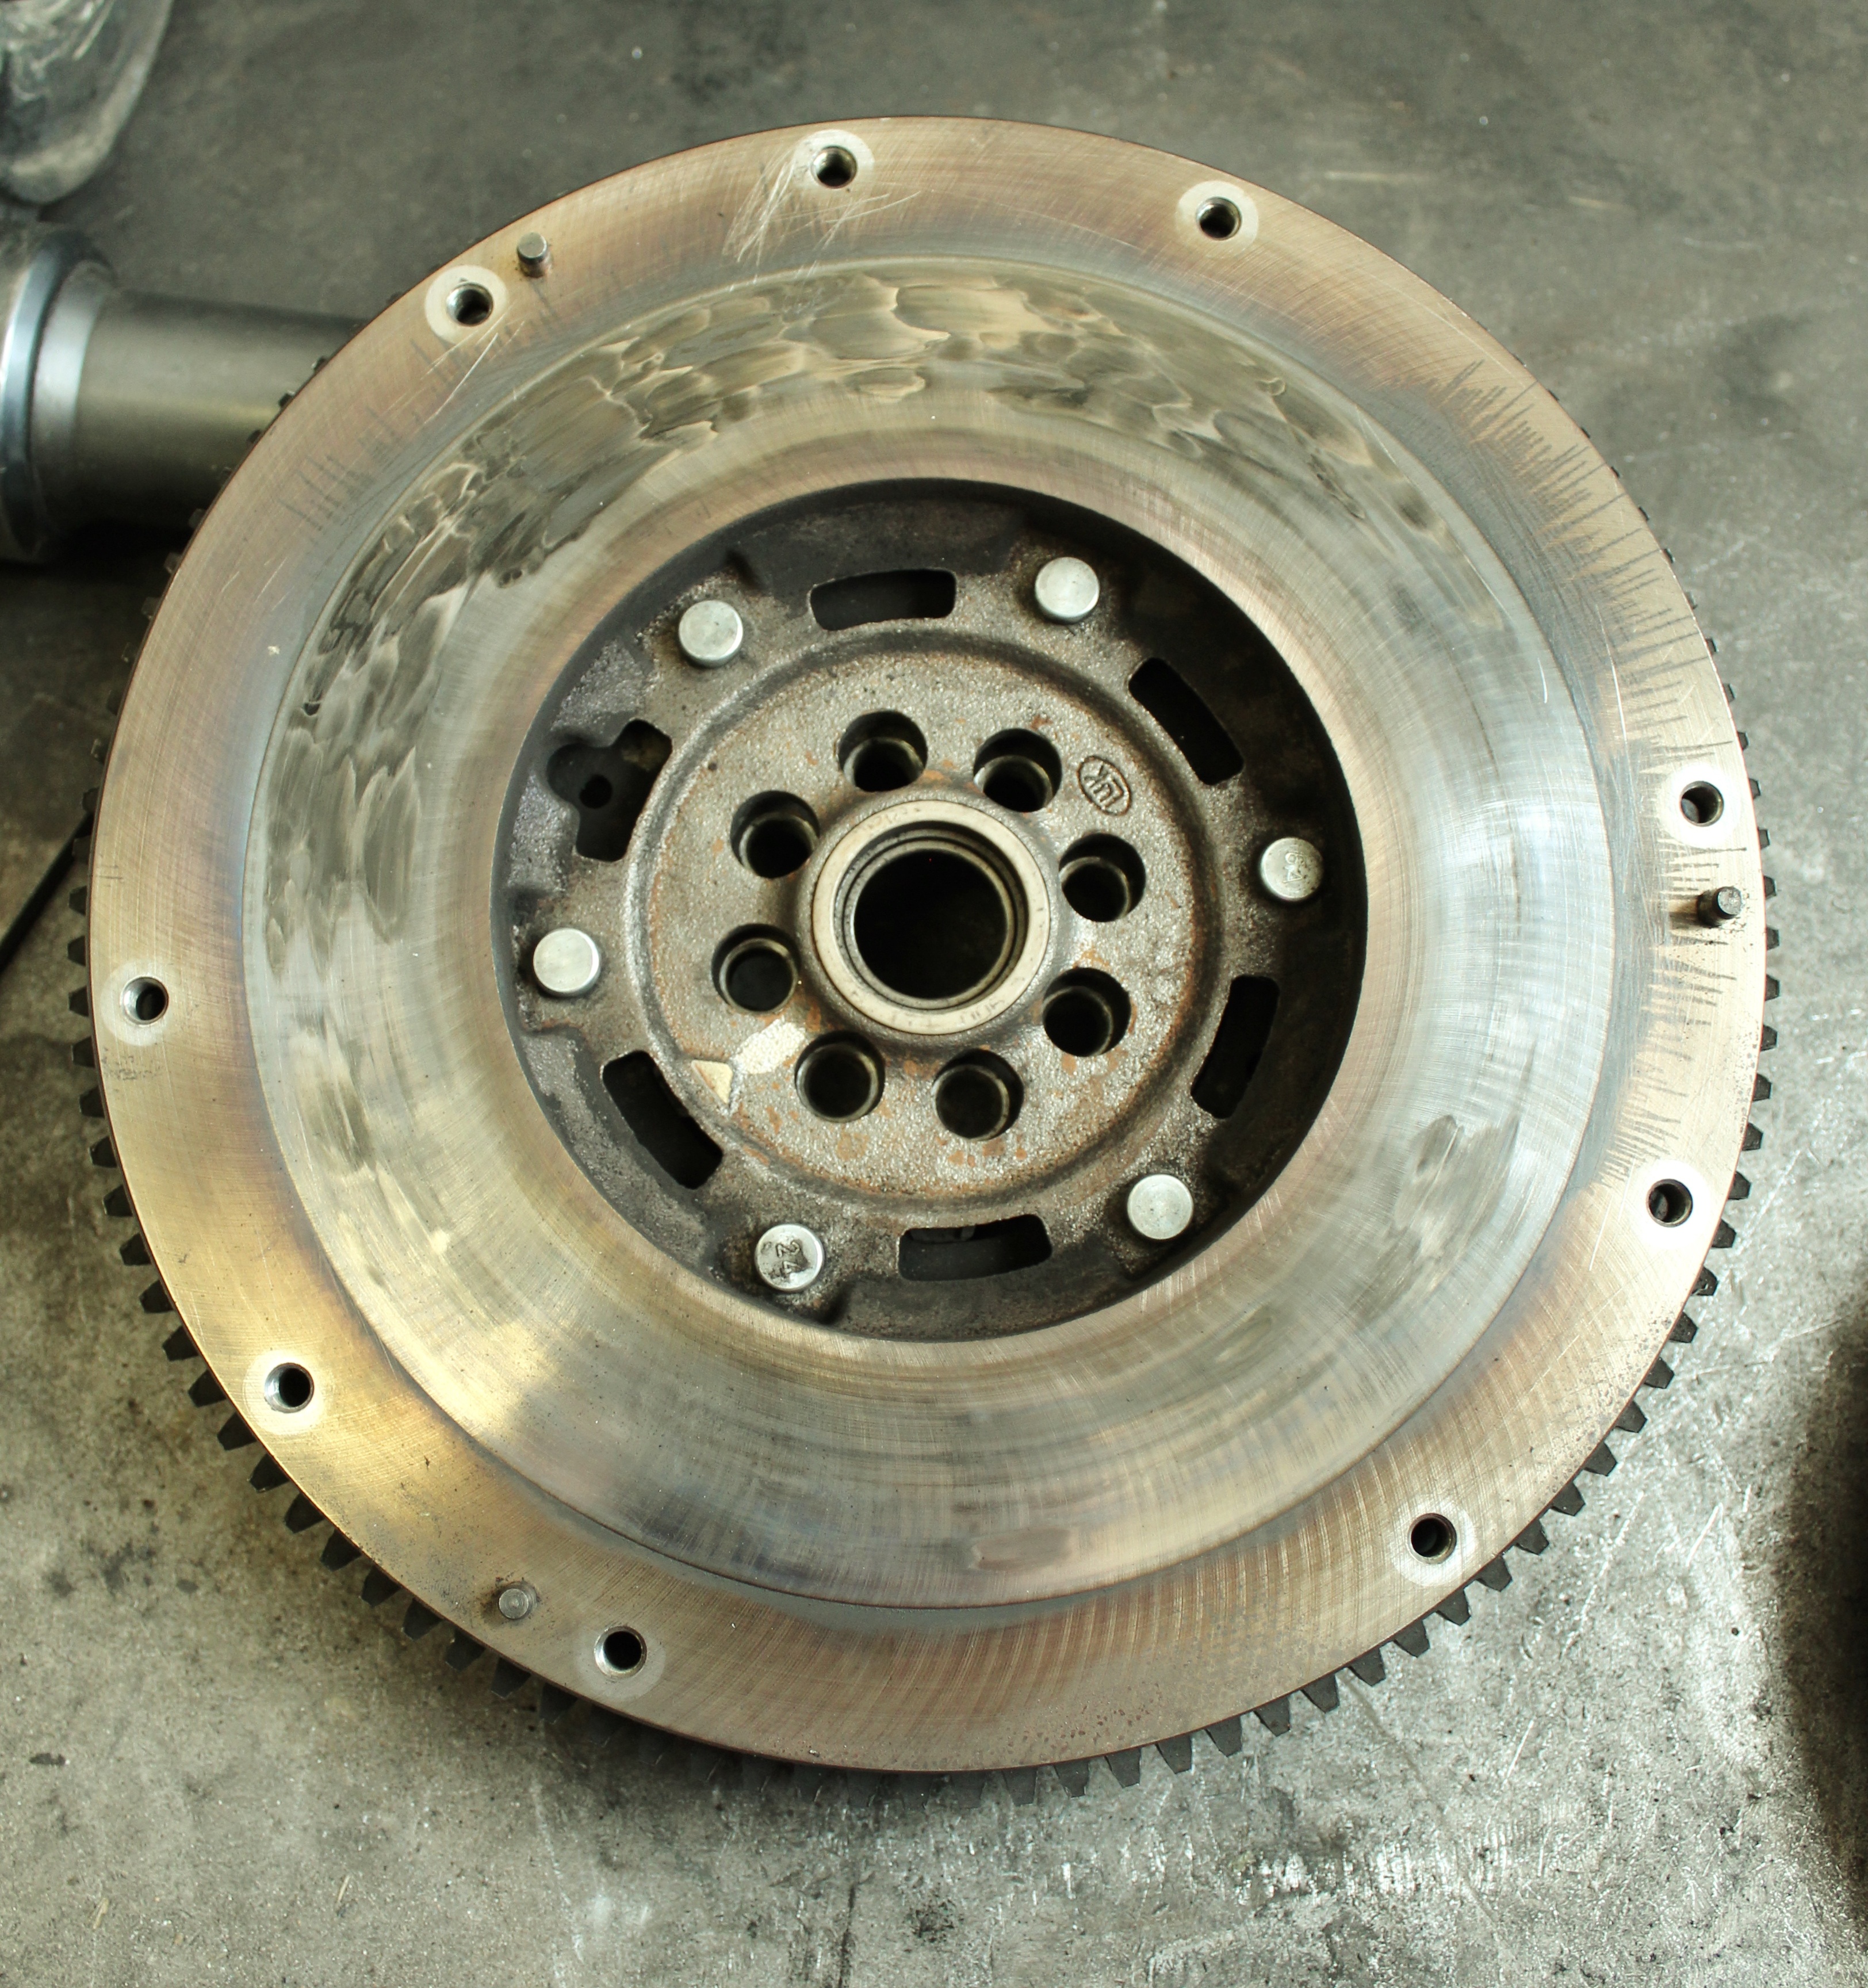
wheel, workshop, spoke, gear, auto, tire, bumper, rim, spare parts, alloy wheel, auto part, sprocket, automotive exterior, automotive tire